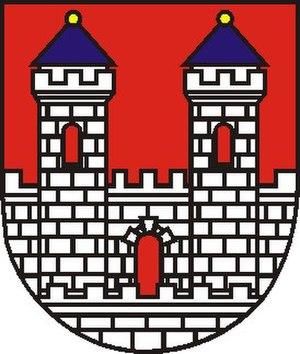
Klatovy est une ville de la région de Plzeň, en République tchèque, et le chef-lieu du district de Klatovy. Sa population s'élevait à 22 288 habitants en 2018.